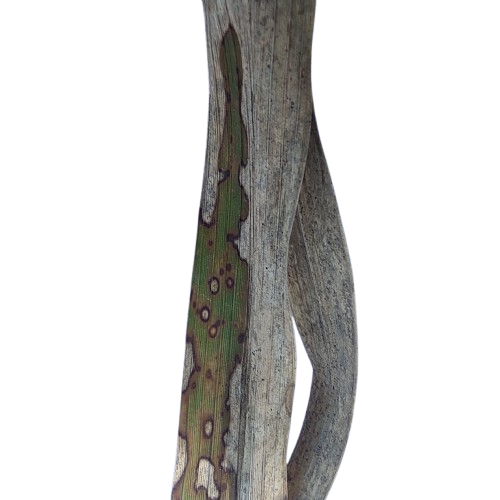
Label: Leaf Scald